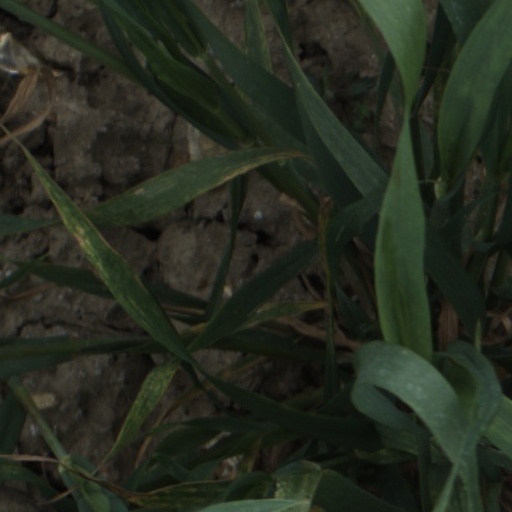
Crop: wheat